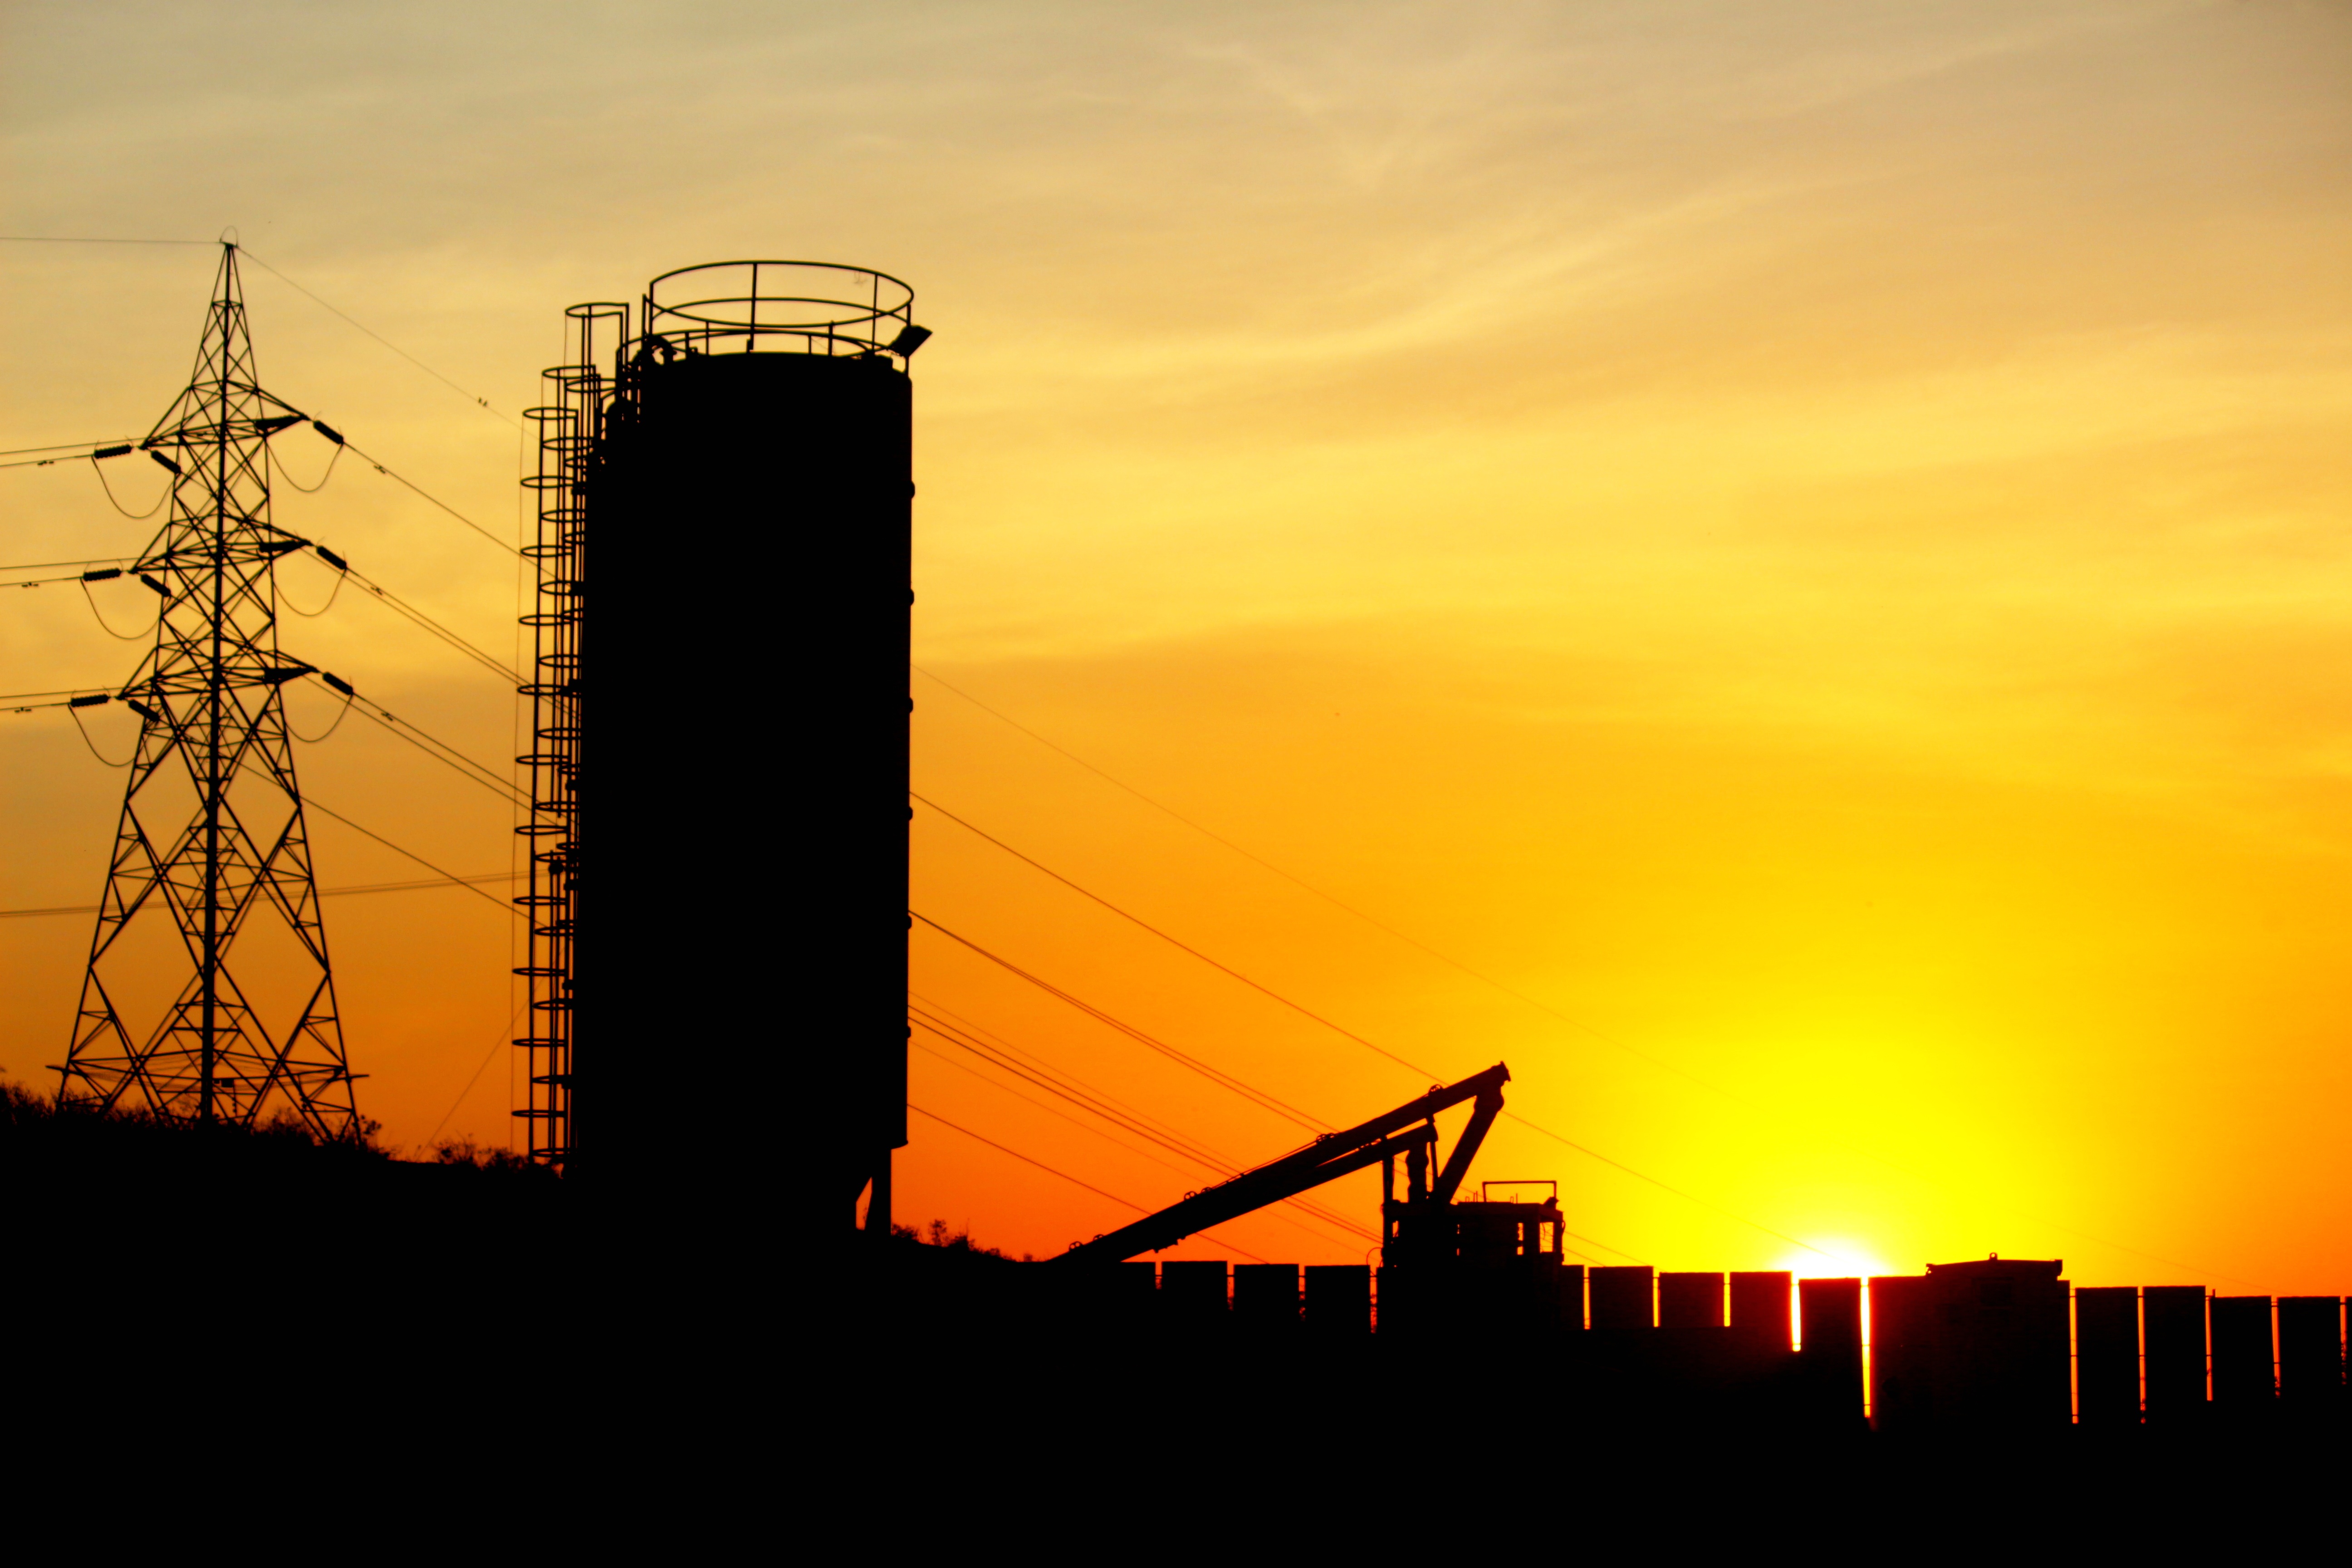
horizon, silhouette, sun, sunrise, sunset, skyline, sunlight, morning, dawn, dusk, evening, tower, electricity, energy, afterglow